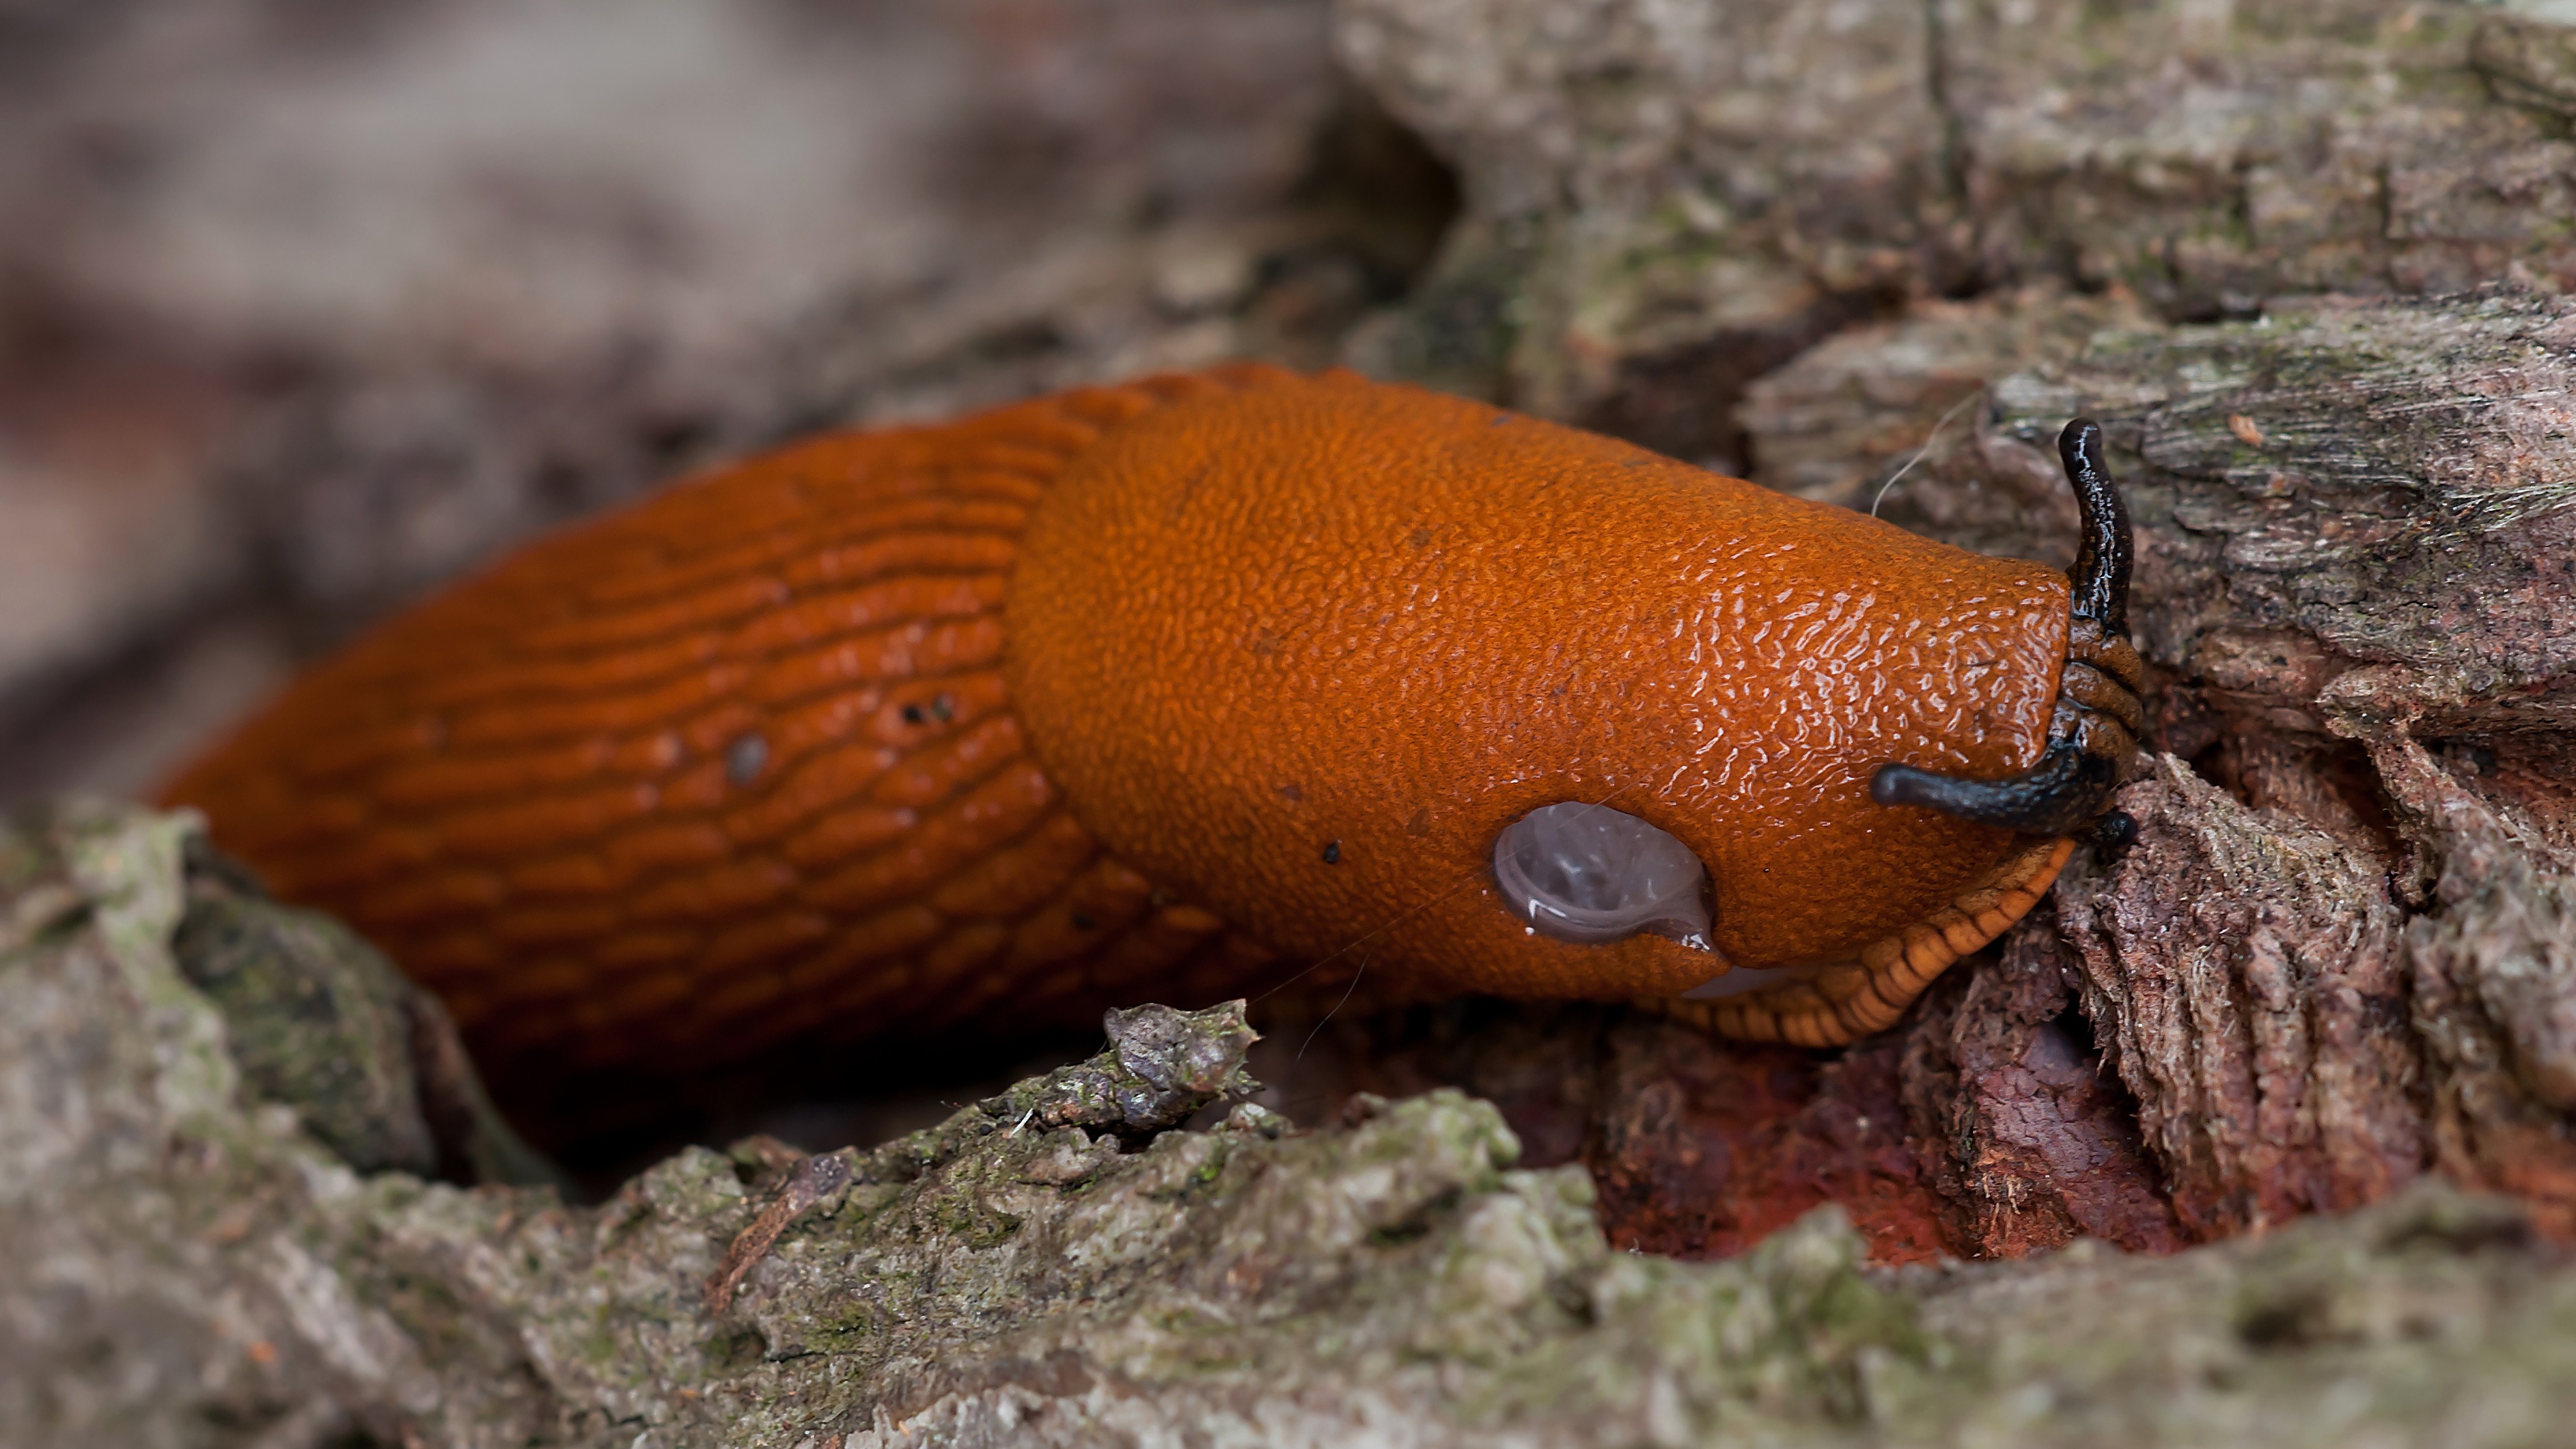
nature, wildlife, red, fauna, invertebrate, close up, crawl, slug, macro photography, arion rufus, country lungenschnecke, marine biology, breathing hole